Adler Planetarium

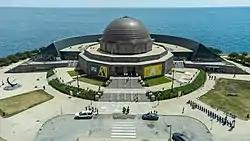
The planetarium in 2022

The Adler Planetarium is a public museum in Chicago, Illinois, dedicated to astronomy and astrophysics. It was founded in 1930 by local businessman Max Adler. Located on the northeastern tip of Northerly Island on Lake Michigan, the Adler Planetarium was the first planetarium in the United States. It is part of Chicago's Museum Campus, which includes the John G. Shedd Aquarium and The Field Museum. The Planetarium's mission is to inspire exploration and understanding of the universe.